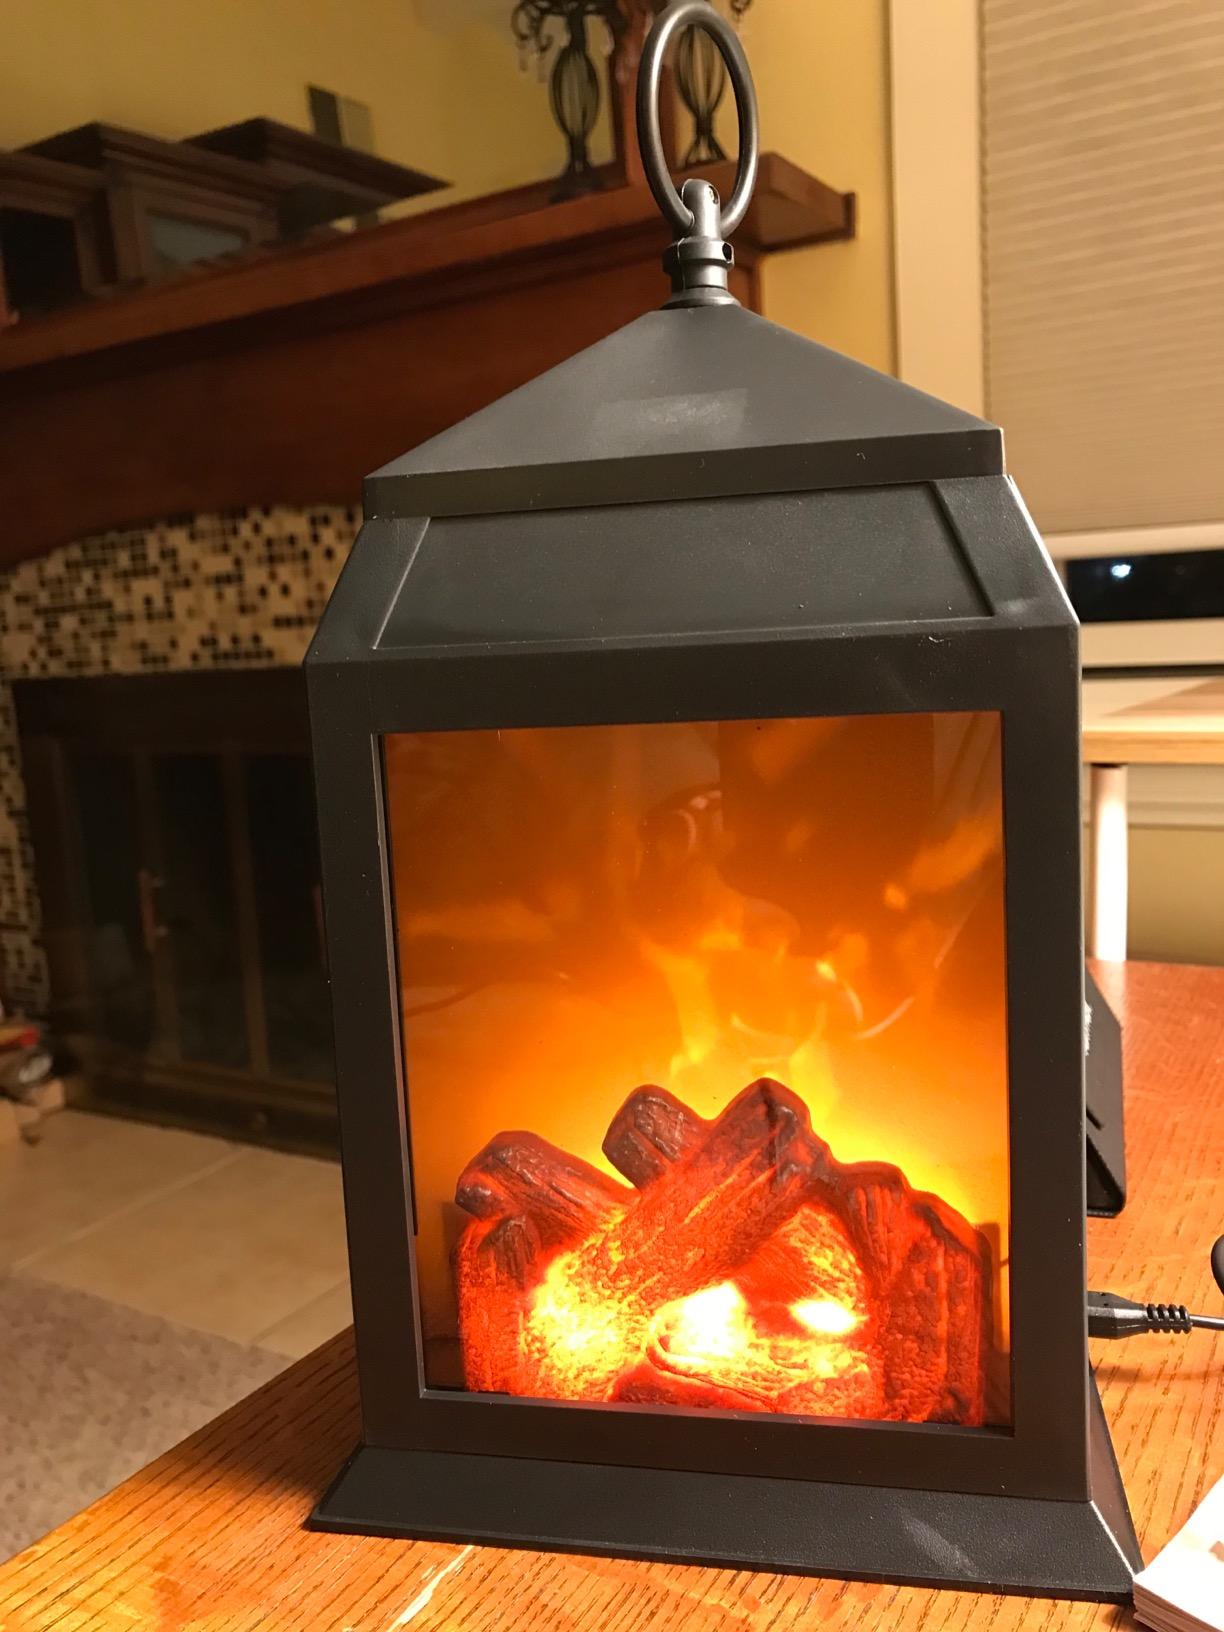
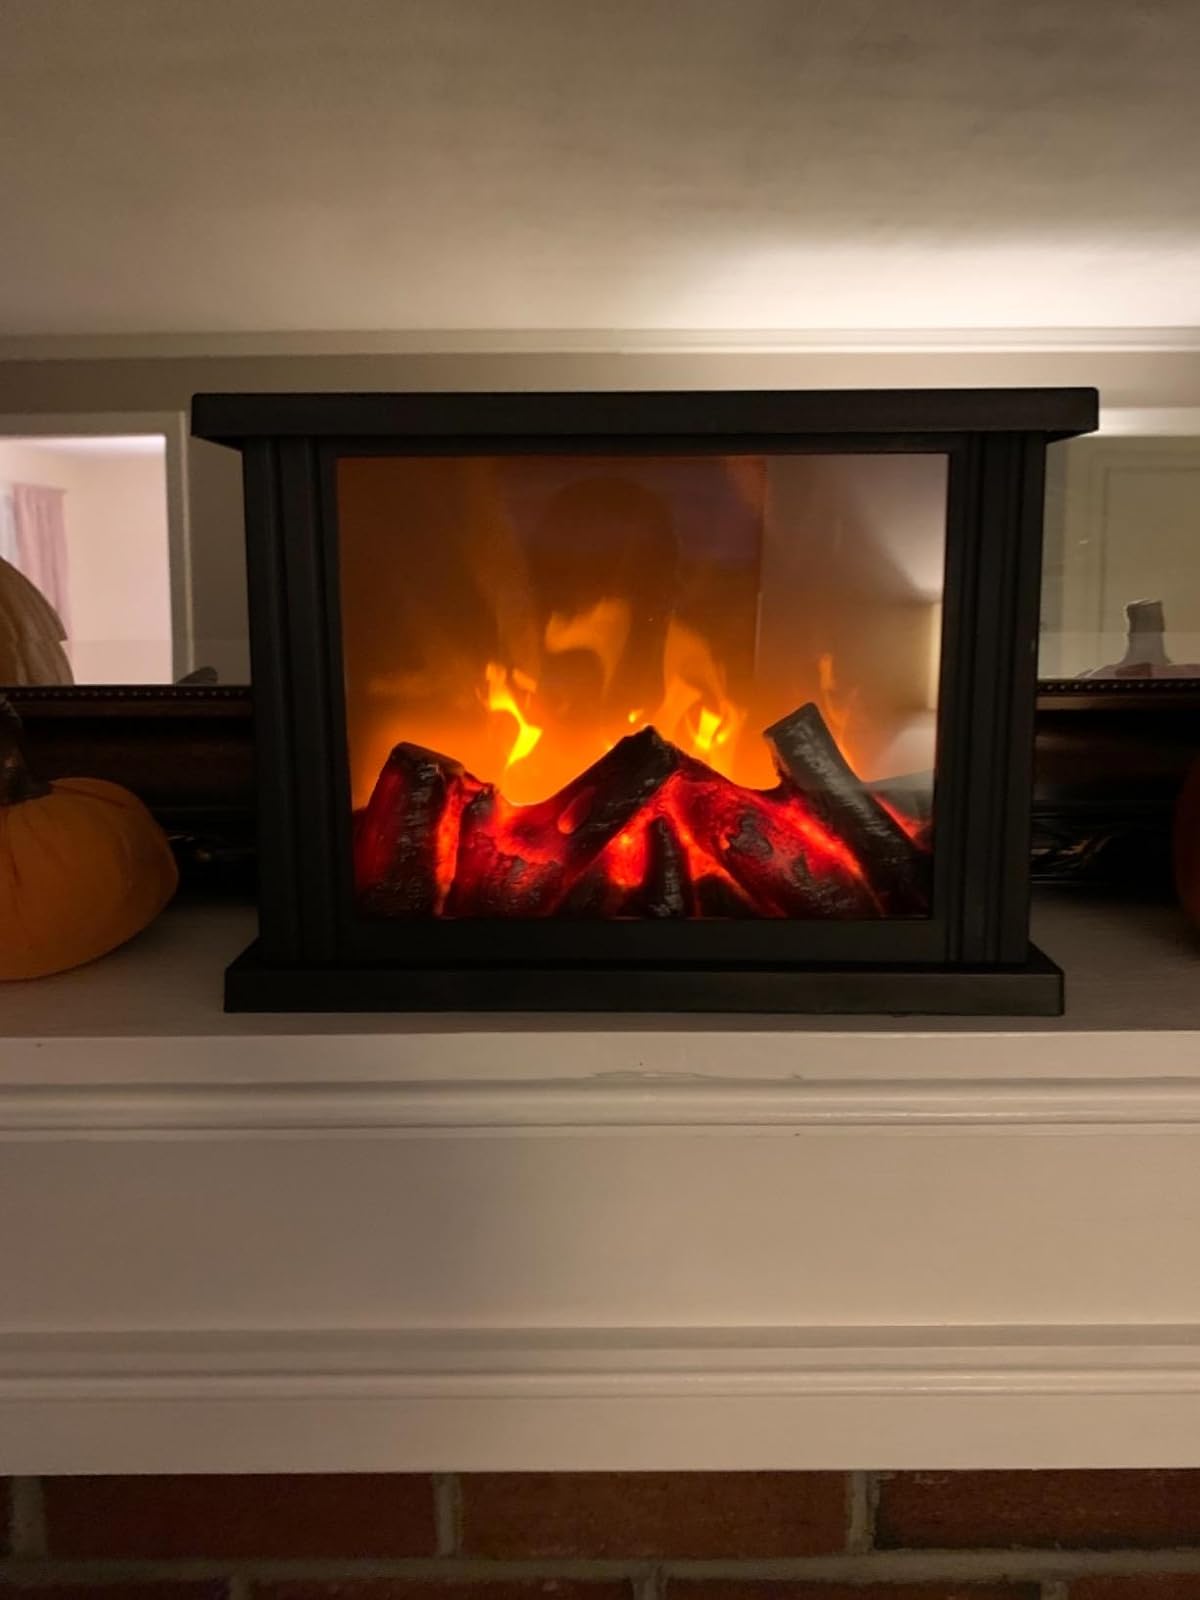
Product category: lantern
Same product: no